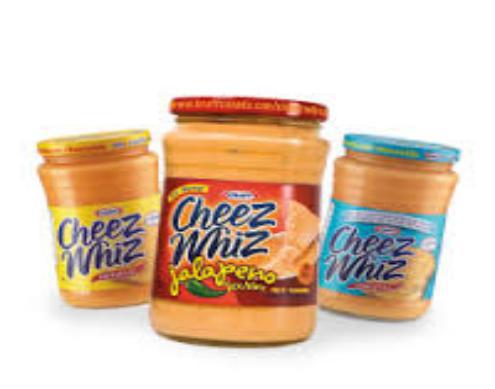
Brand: Cheez Whiz
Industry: Food